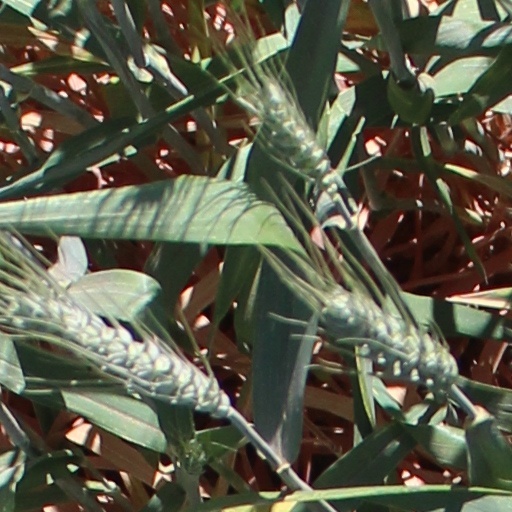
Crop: wheat